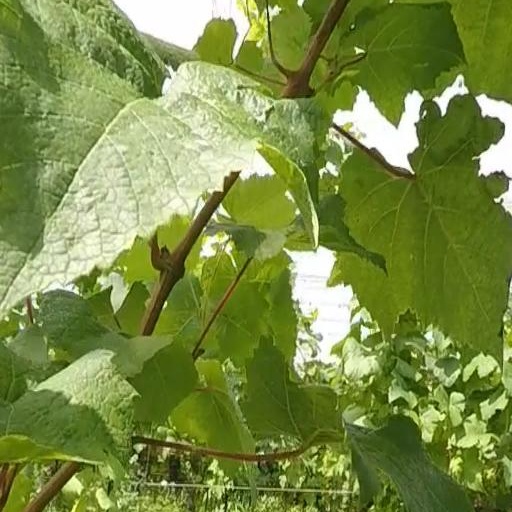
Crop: grape